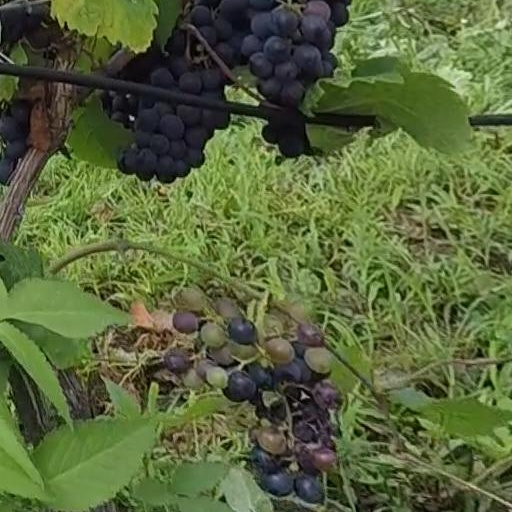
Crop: grape